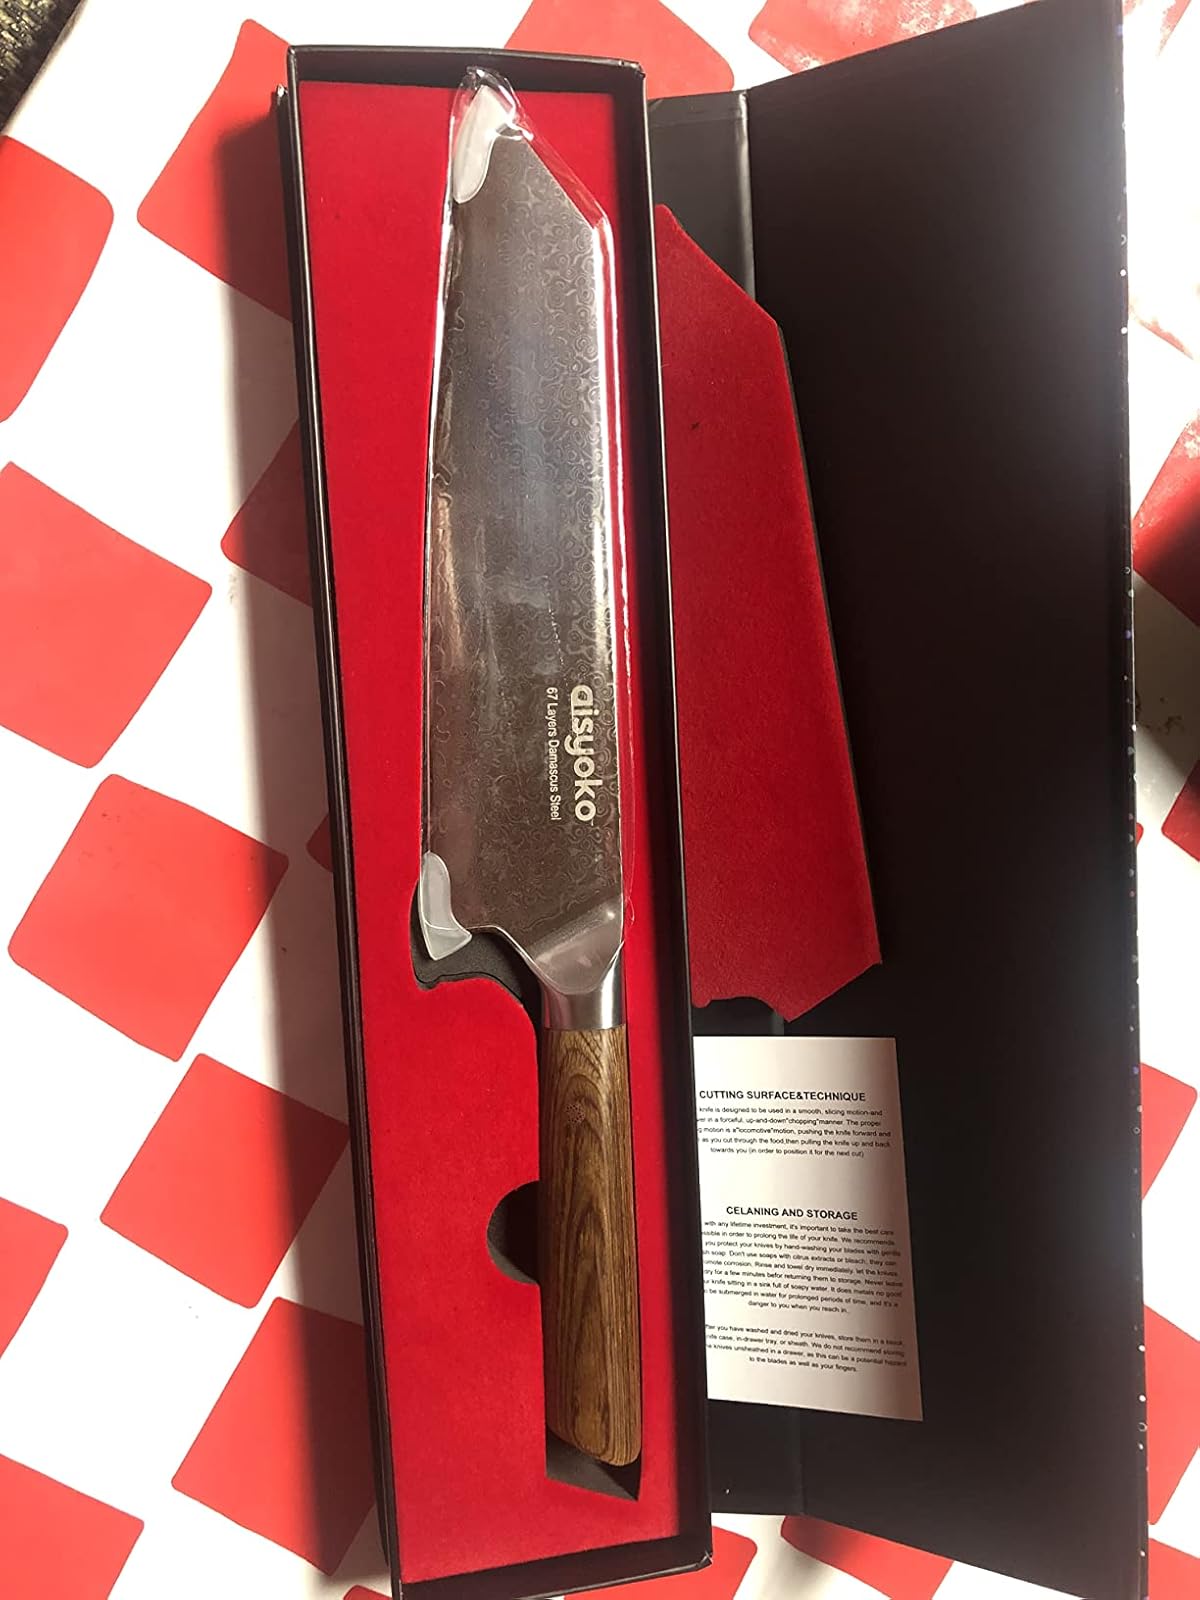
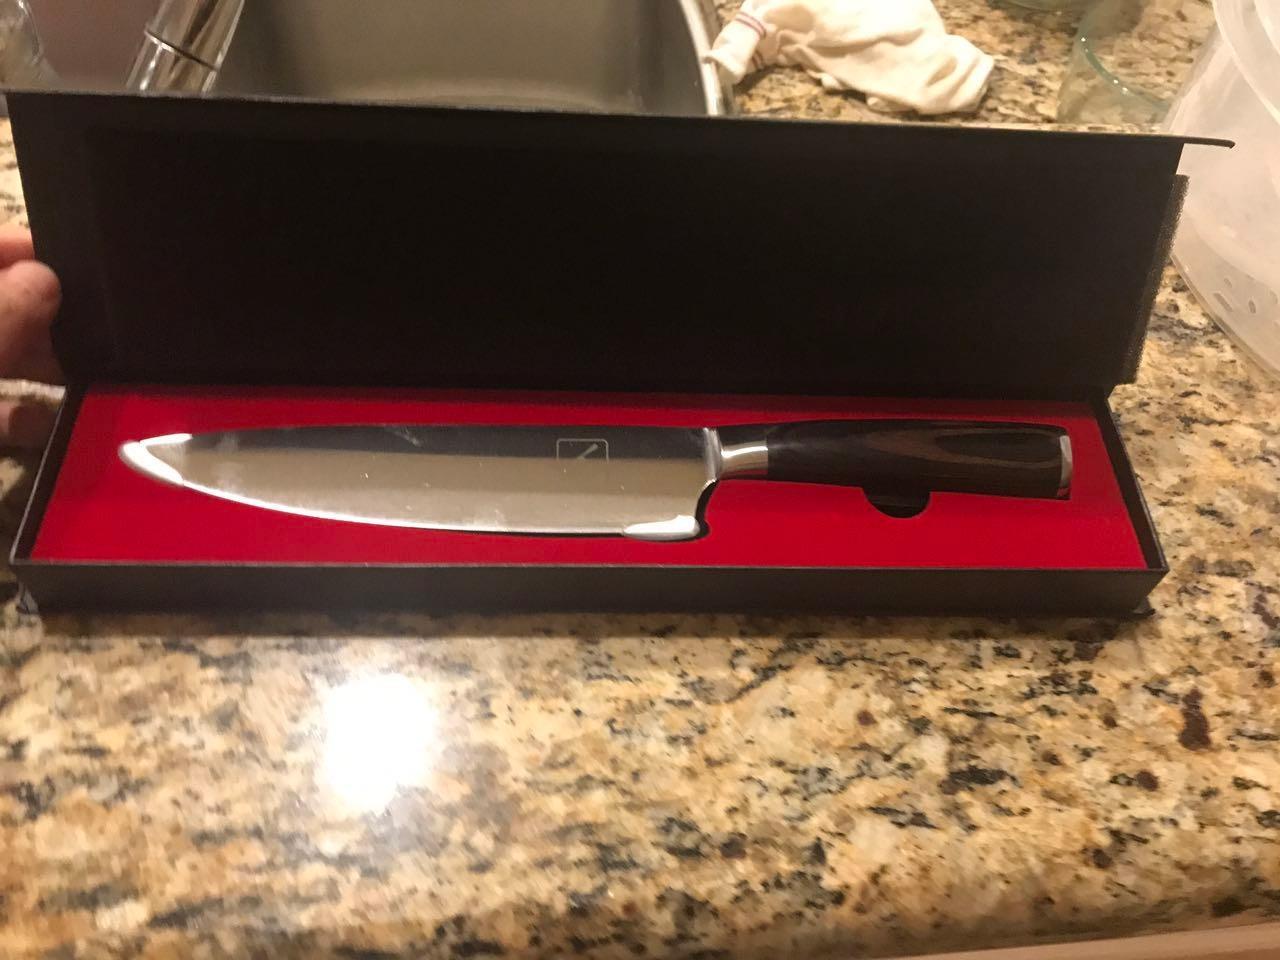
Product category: items_knife
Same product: no